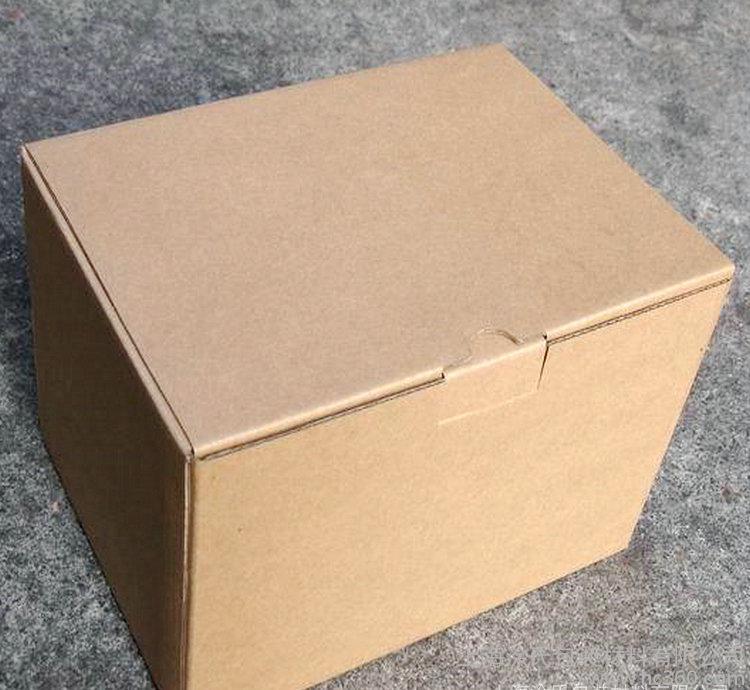
Label: cardboard